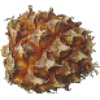
Label: Pineapple Mini 1